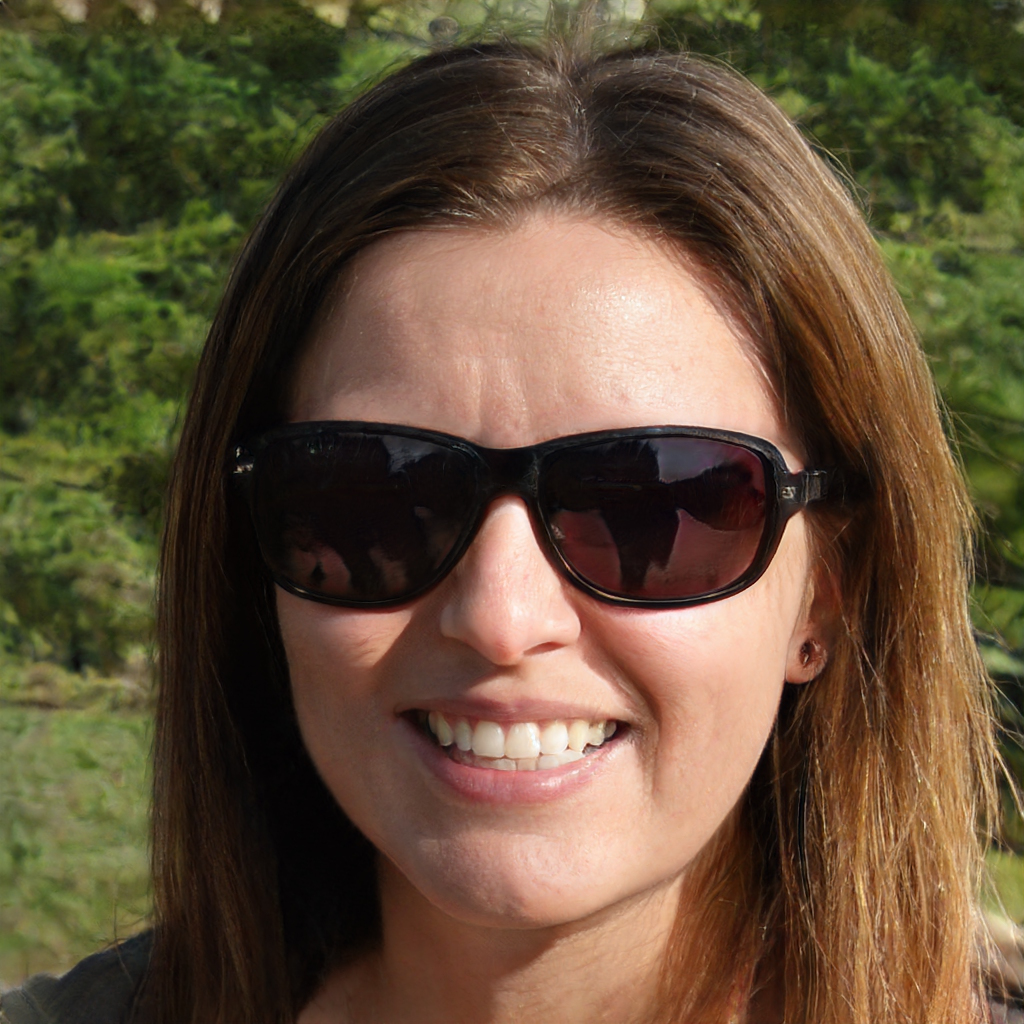
Gender: Female